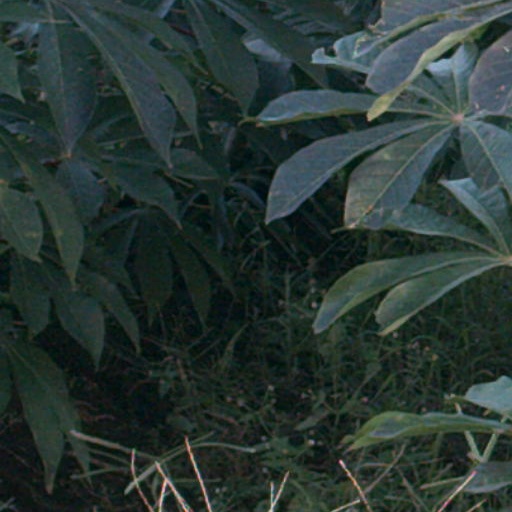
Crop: cassava